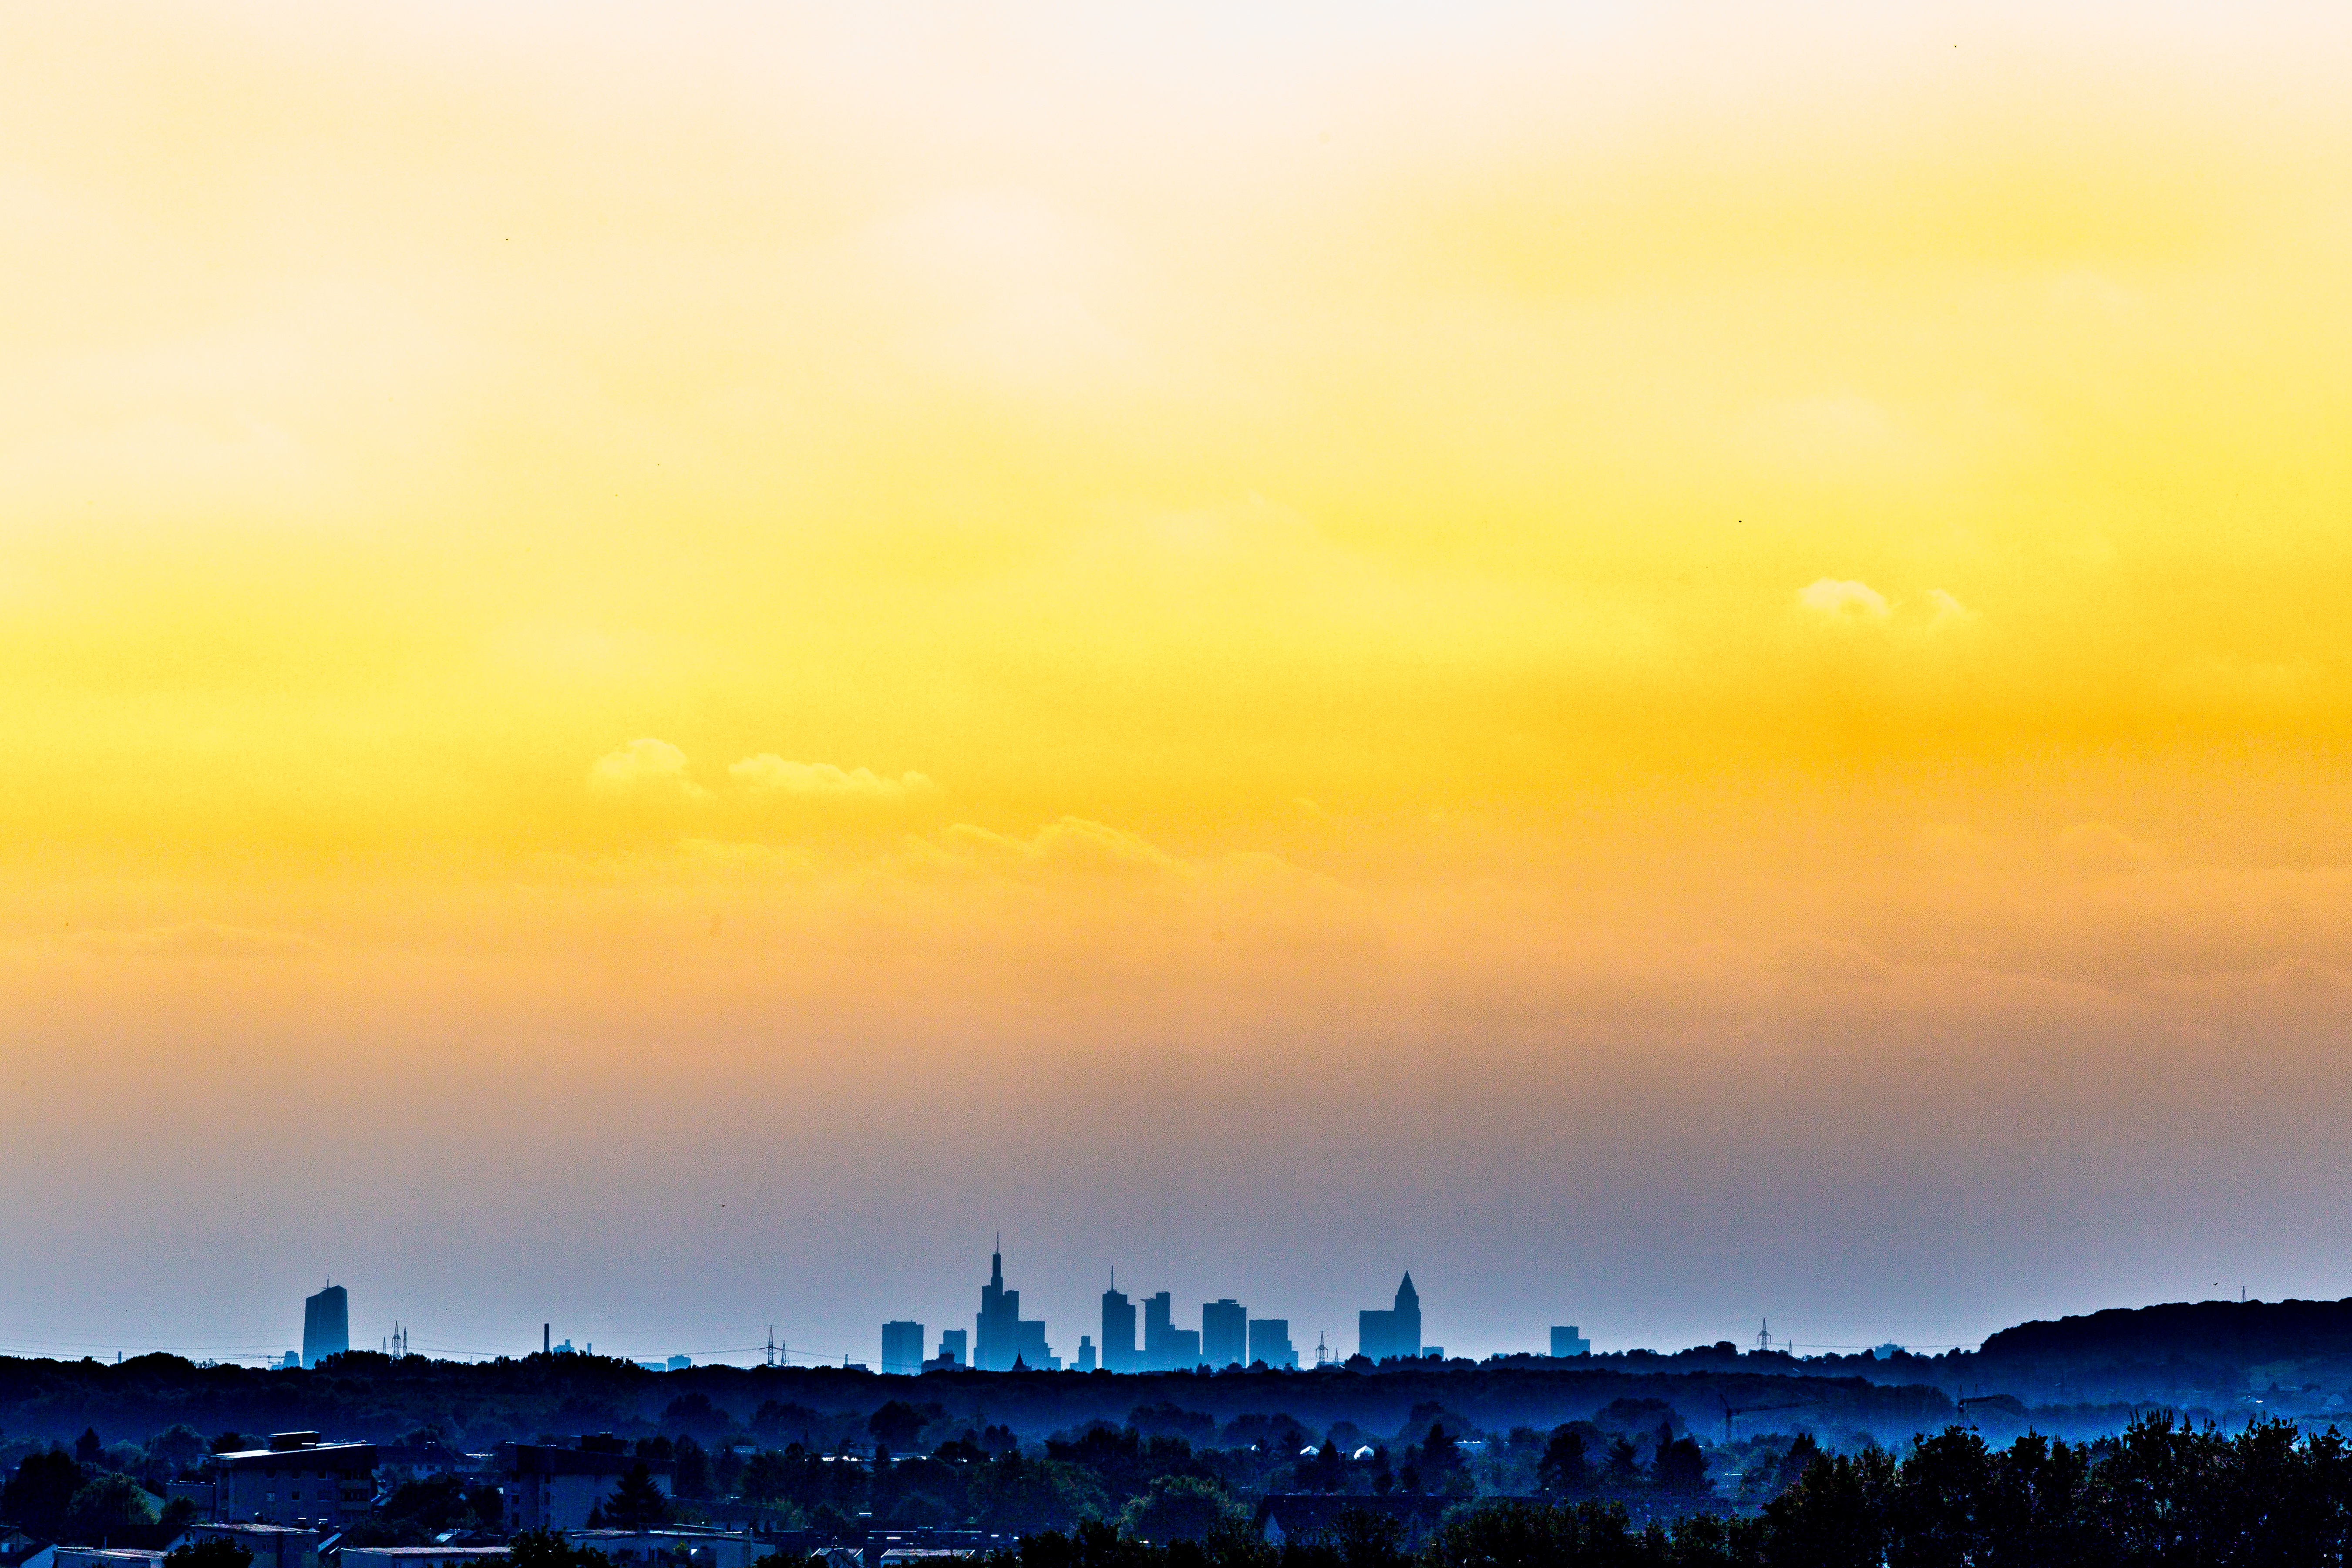
horizon, cloud, architecture, sky, sun, sunrise, sunset, skyline, sunlight, morning, building, dawn, city, atmosphere, skyscraper, cityscape, summer, dusk, evening, reflection, tower, clouds, cool image, skyscrapers, main, i, frankfurt am main germany, frankfurt, afterglow, atmospheric phenomenon, red sky at morning